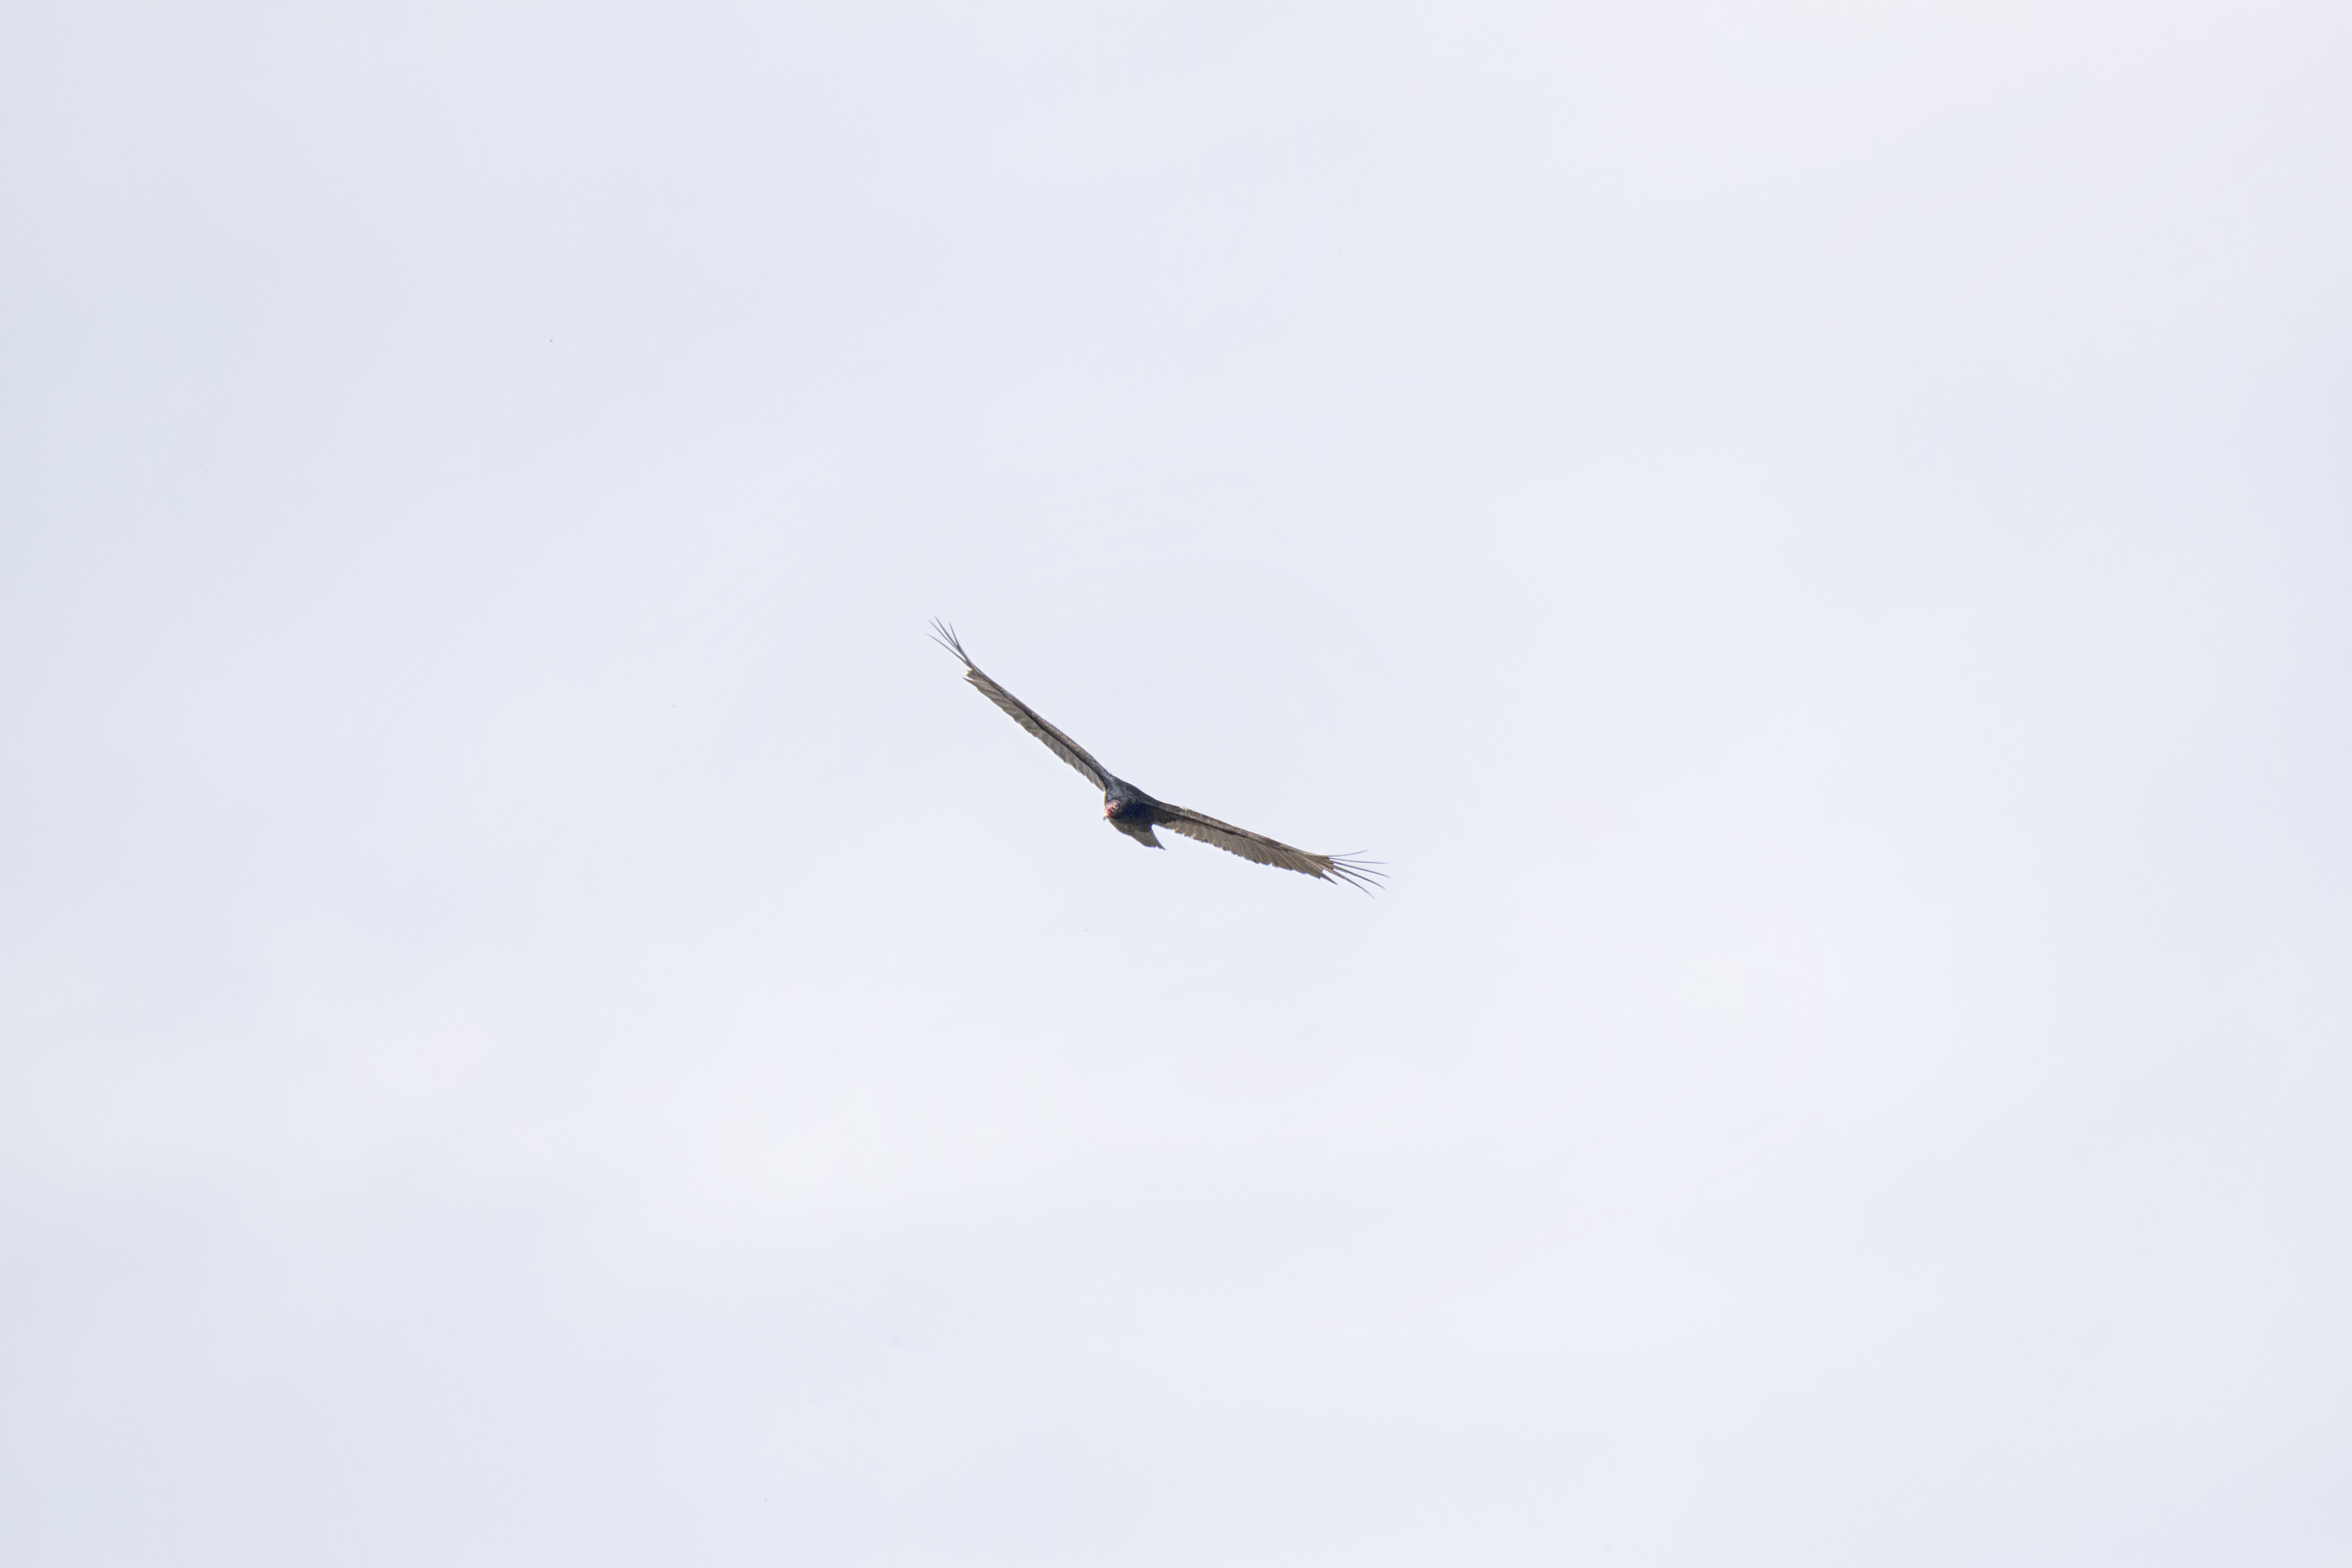
bird, wing, seabird, vehicle, flight, canada, turkey, a, vertebrate, rouge, tte, quebec, vulture, sherbrooke, oiseau, urubu, atmosphere of earth